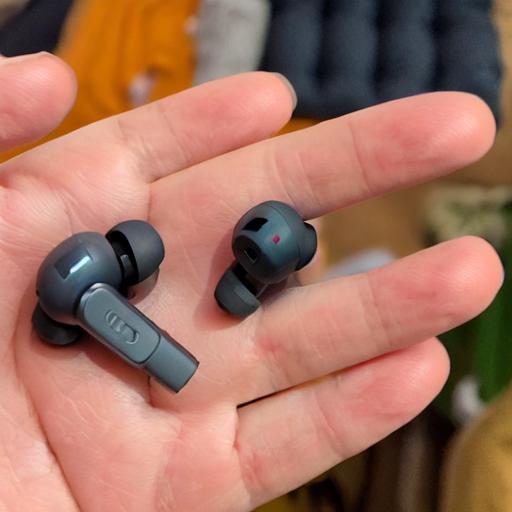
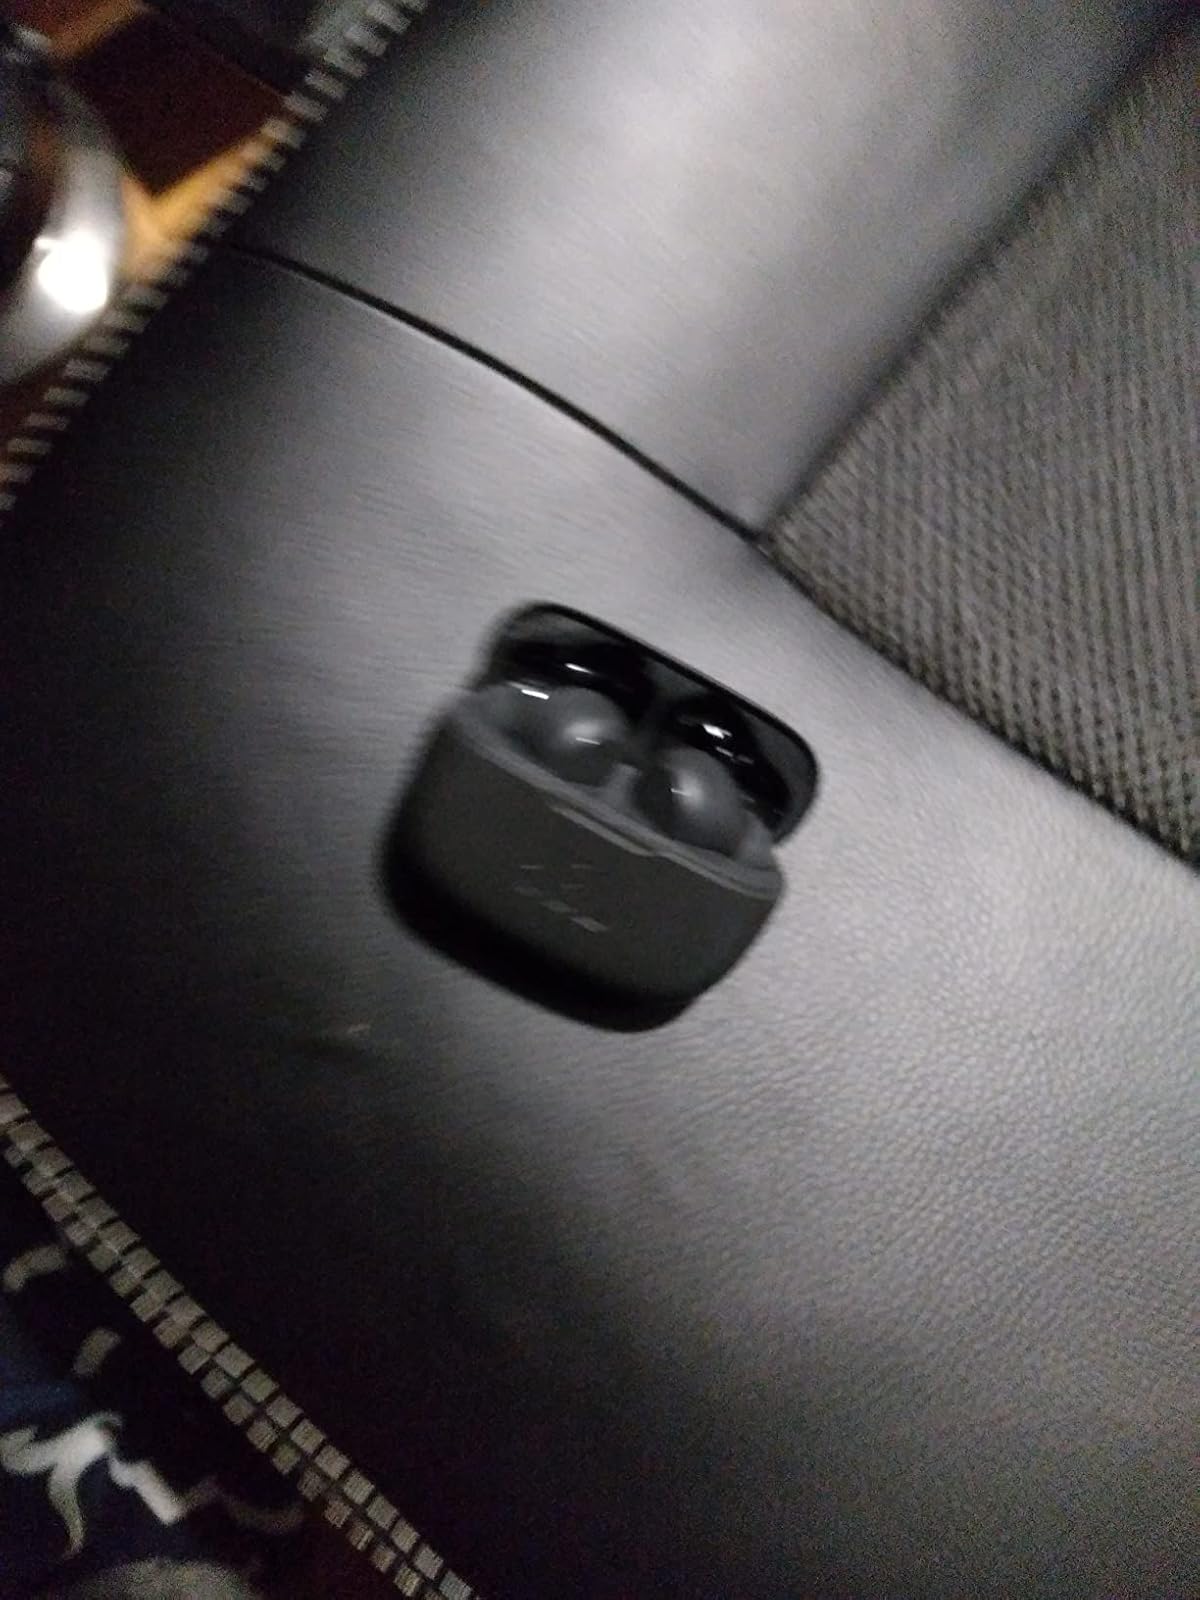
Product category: earbuds
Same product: no